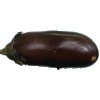
Label: Eggplant 1